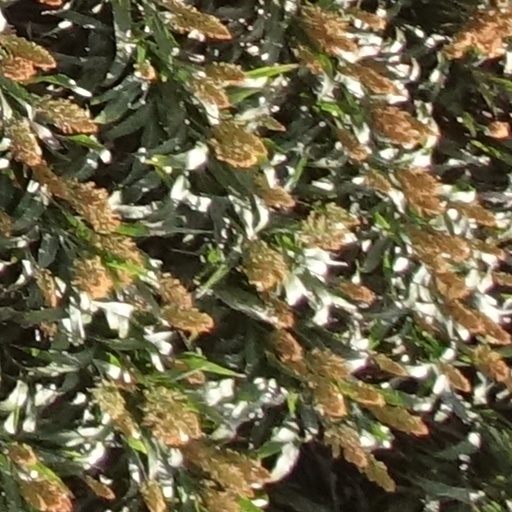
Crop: sorghum